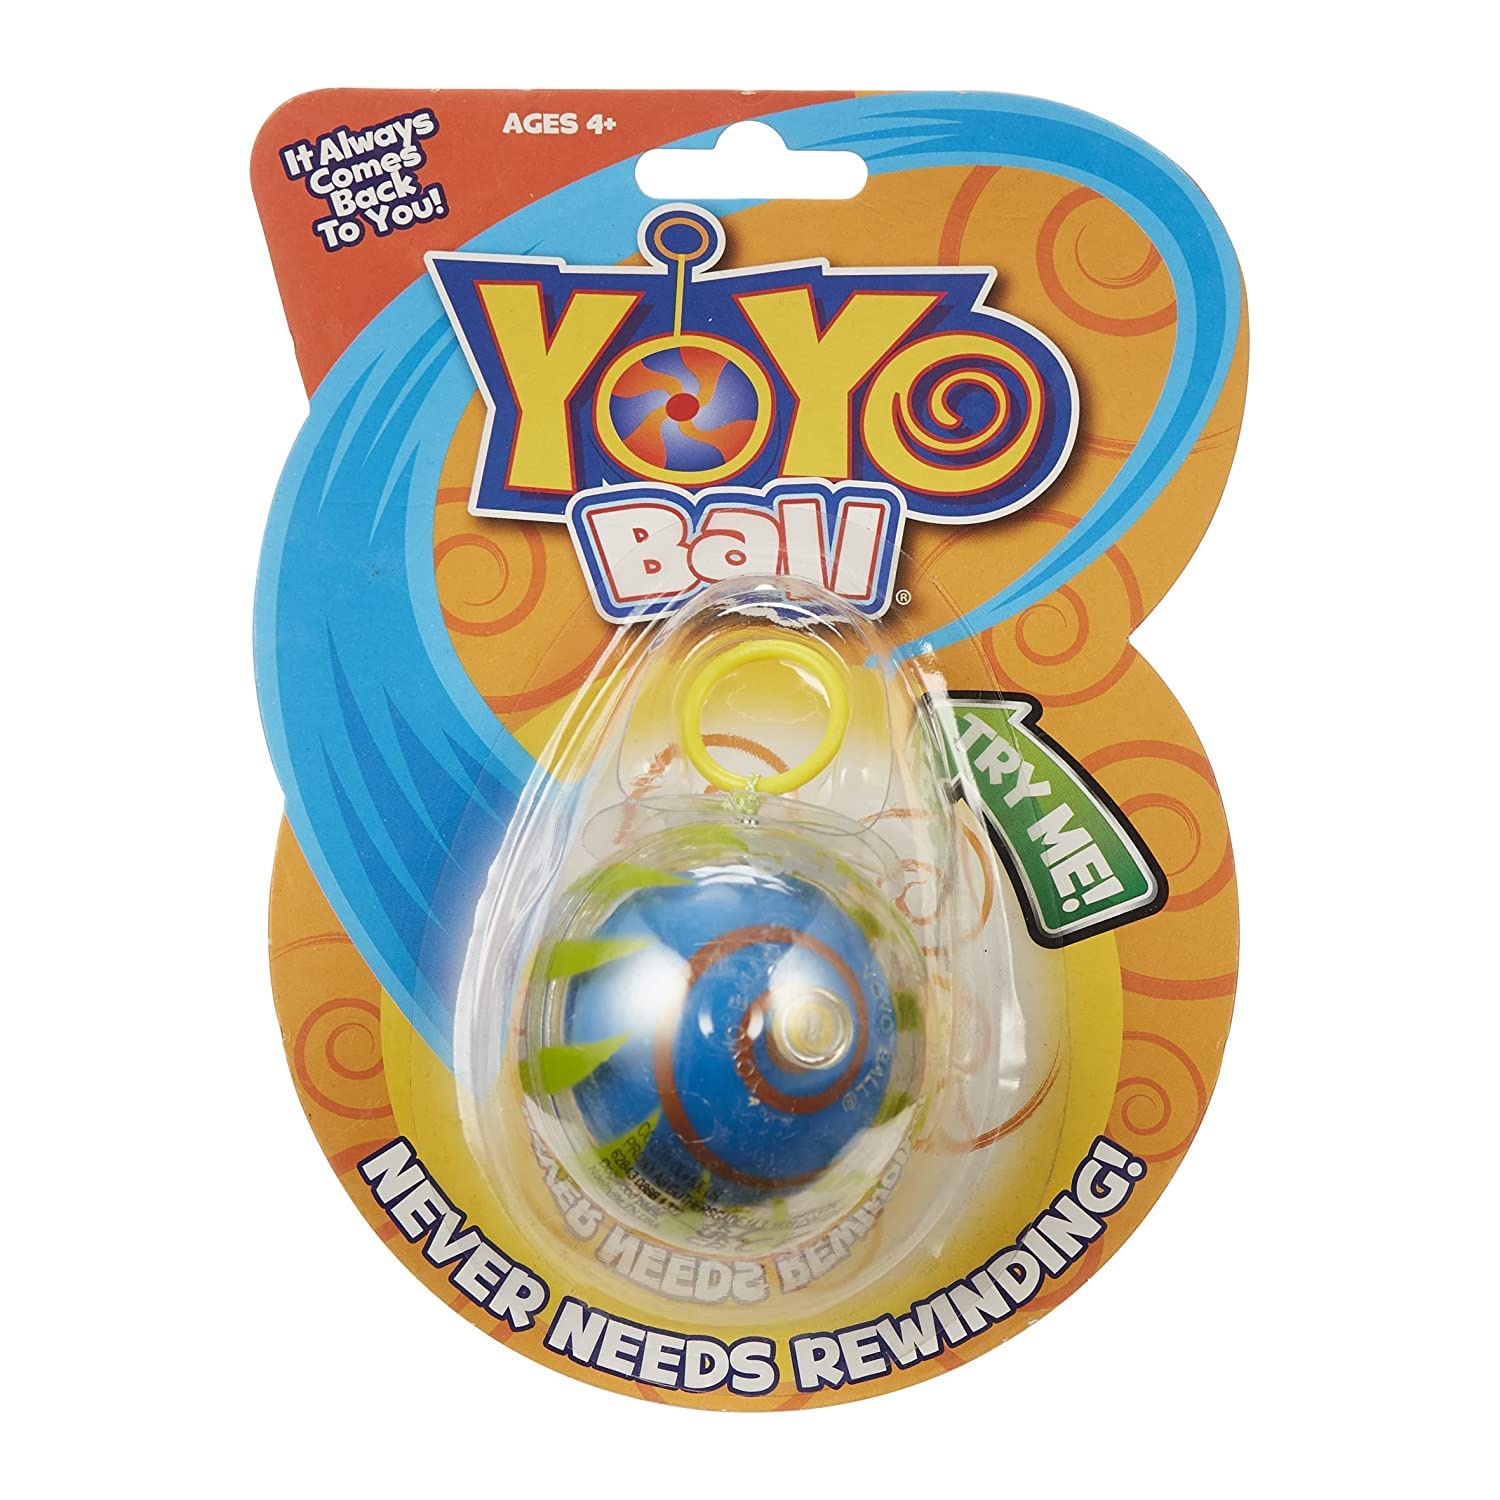
YOYO BALL yoyo tricks toy boys girls automatic return tangle free multi coloured kids professional trick yoyos Loop the Loop Aound the World
DescriptionProduct DescriptionCreate endless yoyo tricks with YOYO BALL, which automatically returns to you & never needs rewinding! The yoyo that always comes back to you with a specially designed retractable string! Makes tricks look super-slick & easy! There are tricks such as Loop-the-Loop and Around -the-World. Amaze your friends with amazing tricks! Suitable for ages 4 years and over. Styles vary. One supplied.Safety WarningChoking Hazard Small Parts
Brand: Yo-Yo2015
Category: Toys & Games > Toys > Activity Toys > Yo-Yos